Thylacocephala

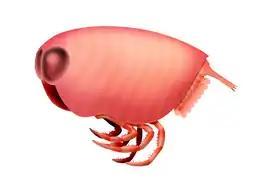

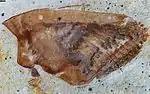
"Mayrocaris bucculata"

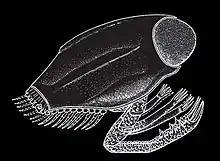
"Dollocaris ingens", from the Jurassic aged Voulte-sur-Rhône lagerstätte in France.

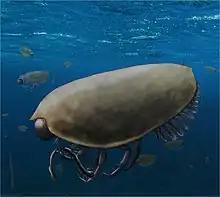
Reconstruction of "Concavicaris submarinus" preying on a conodont

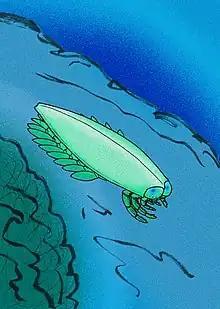

The Thylacocephala are bivalved arthropods with morphology exemplified by three pairs of long raptorial (predatory) appendages and hypertrophied eyes. They have a worldwide distribution. A laterally compressed, shield−like carapace encloses the entire body, and often has an anterior rostrum−notch complex and posterior rostrum. Its lateral surface can be externally ornamented, and evenly convex or with longitudinal ridges. Spherical or drop-shaped eyes are situated in the optic notches, and are often hypertrophied, filling the notches or forming a paired, frontal globular structure. No prominent abdominal features emerge from the carapace, and the cephalon is obscured. Even so, some authors have suggested the presence of five cephalic appendages, three of which could be the very long genticulate and chelate raptorials protruding beyond the ventral margin. Alternatively these could originate from three anterior trunk segments. The posterior trunk has a series of eight to twenty styliform, filamentous pleopod-like appendages, decreasing in size posteriorly. Most Thylacocephala have eight pairs of well developed gills, found in the trunk region.